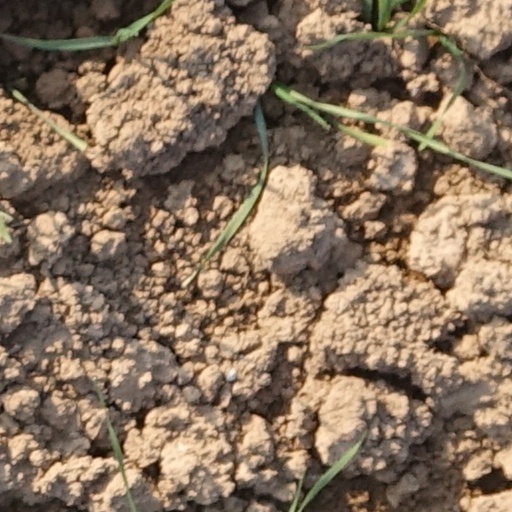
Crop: wheat